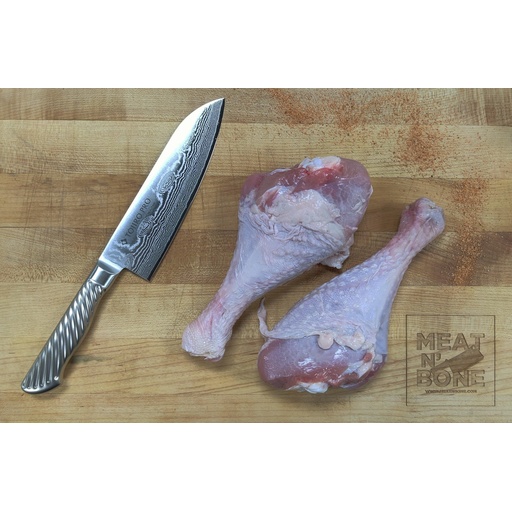
Turkey Drumsticks | 2-Pack
These Turkey Leg Drumsticks comes from free-roaming Nicholas breed turkeys which are exceptionally tender and juicy. Grown in New Jersey and Pennsylvania, these birds are fed a vegetarian diet of farm-local corn, rye, oats, alfalfa and soybean meal. These birds are raised to the specifications of the “Never Ever Program”, where antibiotics, hormones and steroids are never used. These humanely raised Turkeys are fork-tender, both the breast and legs! Tools of the Trade Need help Cooking the Turkey? We recommend having a good meat Thermometer and perhaps an injector.
Brand: Meat N' Bone
Category: Food, Beverages & Tobacco > Food Items > Meat, Seafood & Eggs > Meat > Fresh & Frozen Meats > Poultry > Turkey